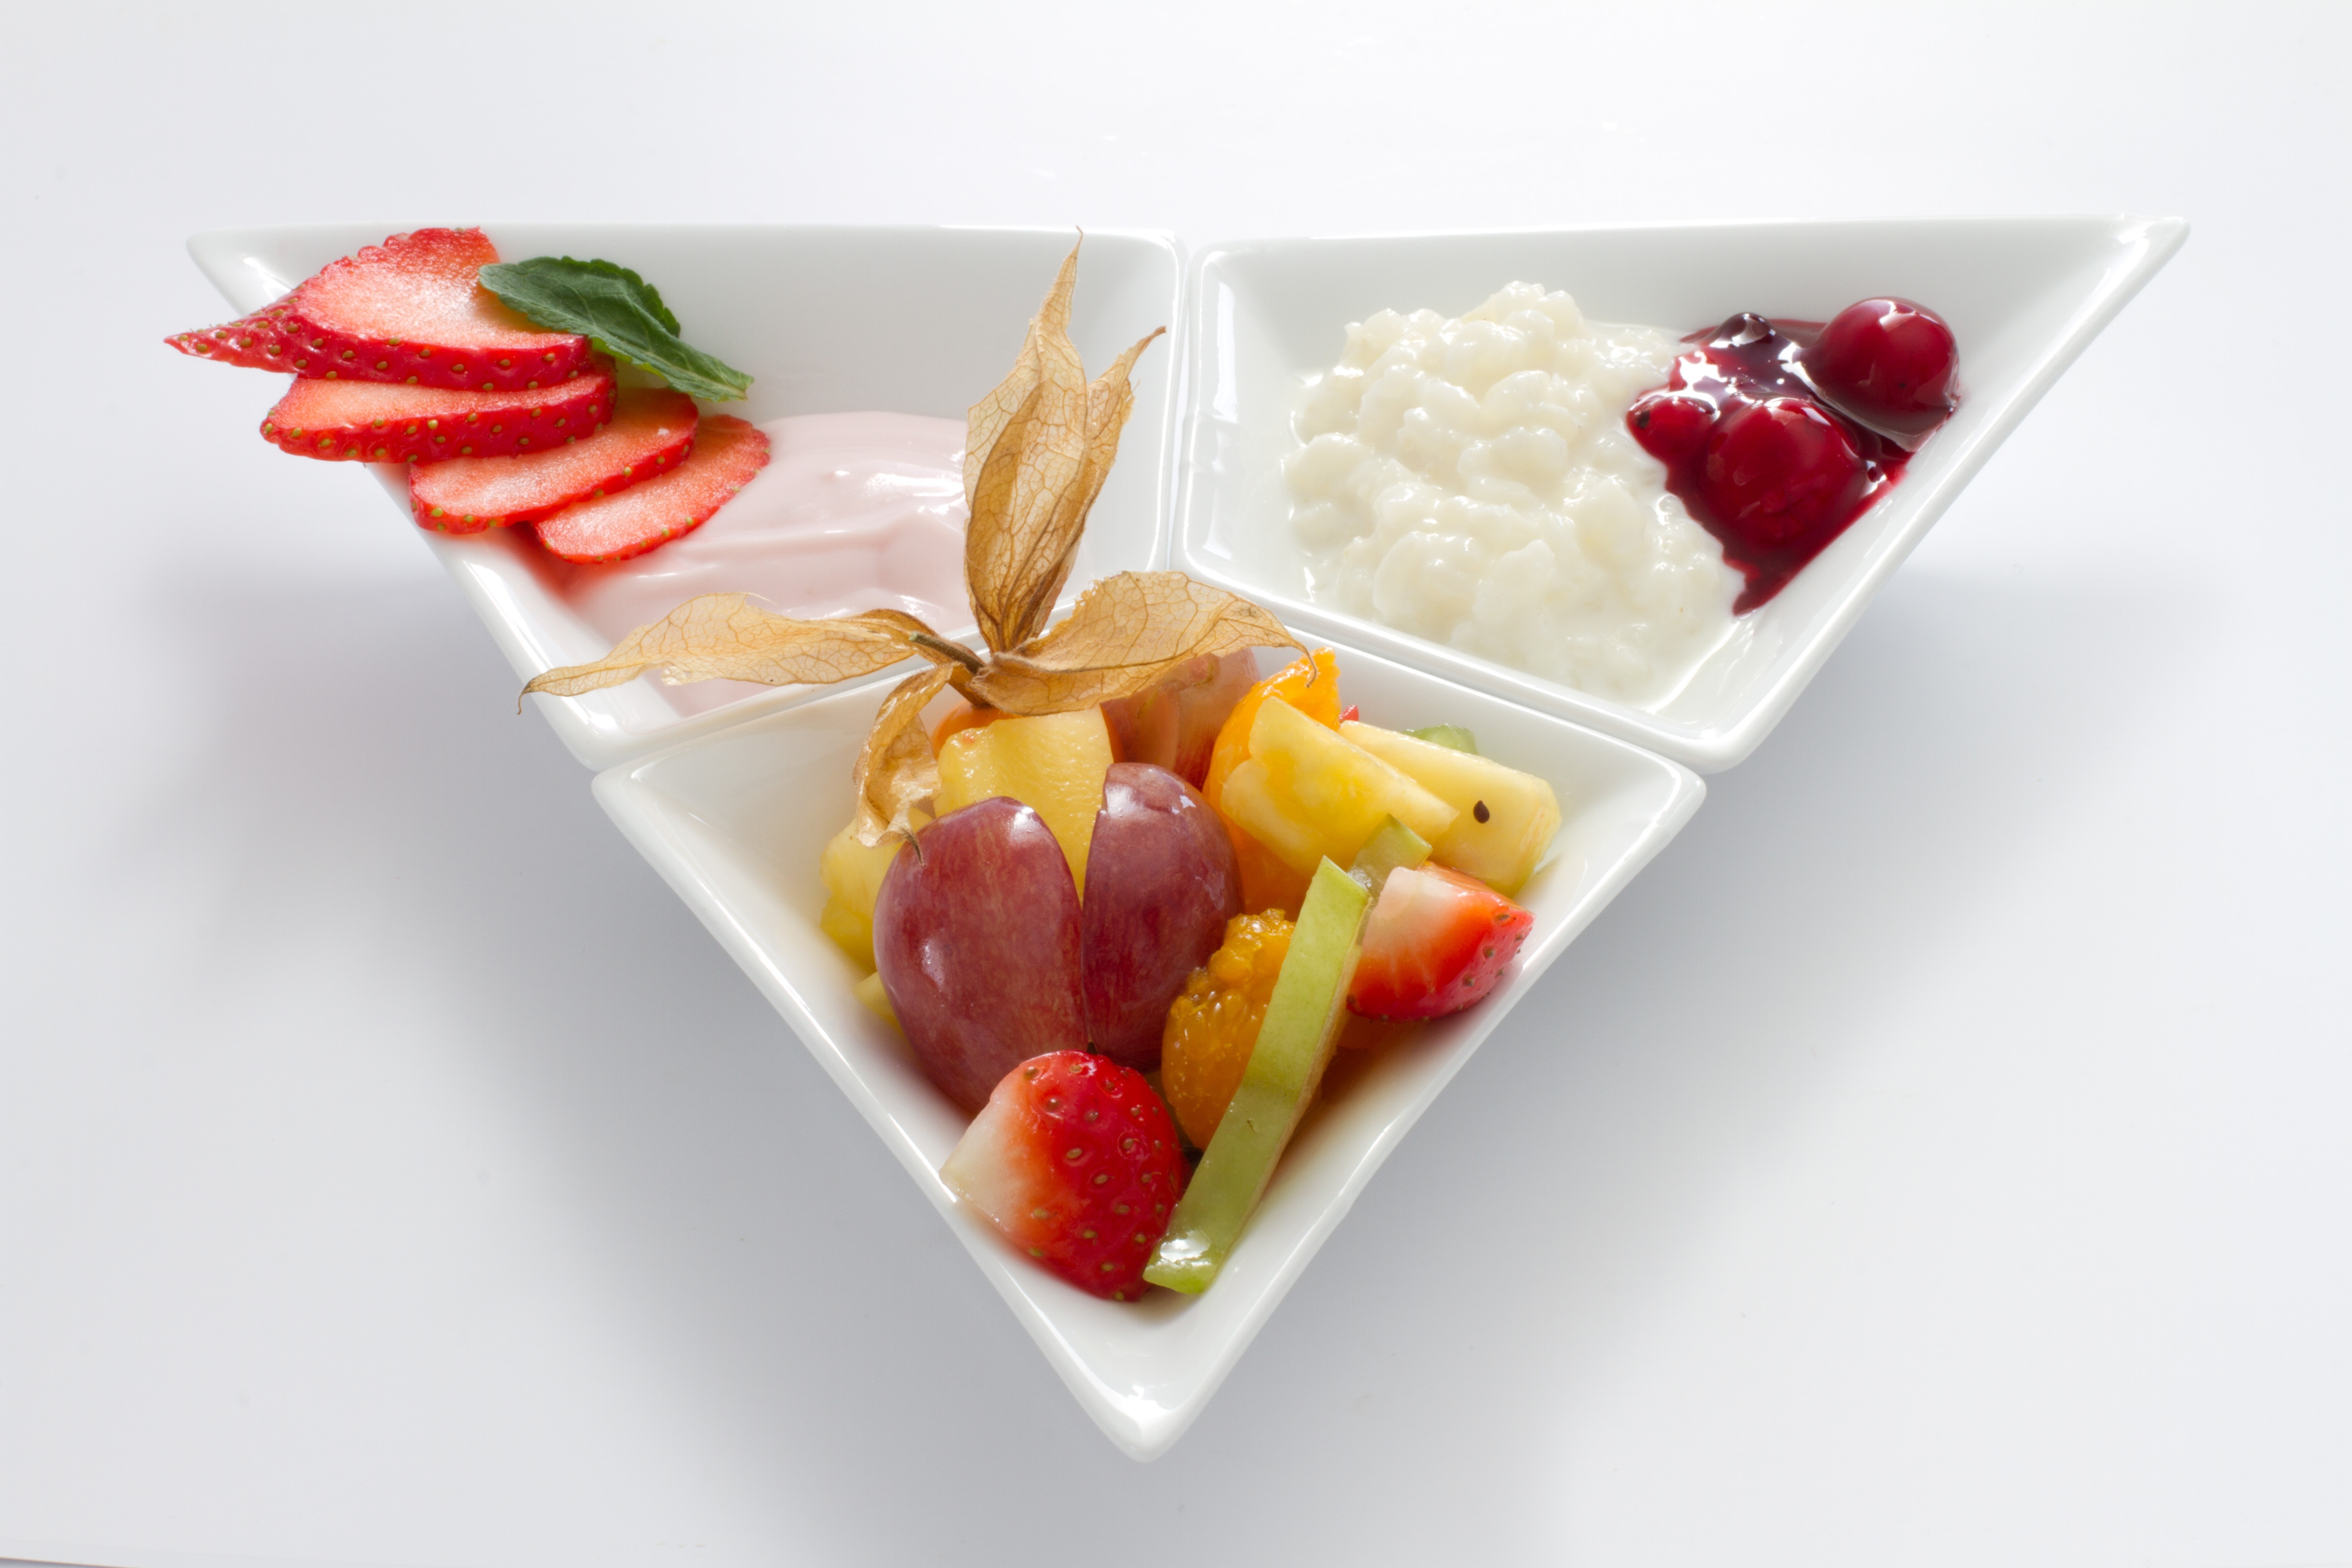
fruit, dish, meal, food, produce, breakfast, healthy, dessert, eat, cuisine, strawberry, fruit bowl, nutrition, fruits, vegetarian, strawberries, frisch, citrus fruit